Tagaytay

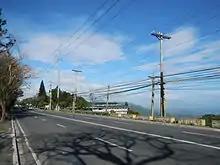
Tagaytay–Nasugbu Highway

In the 2010 census, Tagaytay had a population of 62,030 people. Christianity is the majority religion of Tagaytayeños with Roman Catholicism as the most dominant sect, compromising 95.36 percent of the total population. The next prominent Christian denominations among residents of Tagaytay are Protestants which comprise 3.37% of the population including Iglesia ni Cristo (2.5%). The Eastern Orthodox Church was a part of the Philippine Orthodox Church in the Philippines under the jurisdiction of the Patriarchate of Moscow and its own Orthodox Diocese province in Southeast Asia, the Diocese of the Philippines and Vietnam, and the Orthodox community account for 1% of Tagaytay's population, many of whom live throughout the town. The rest of the population (0.20%) subscribes to other religions.